Edward Strong the Elder

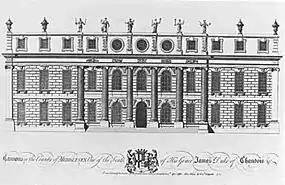
Cannons house by Strong

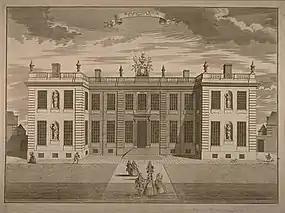
Marlborough House in its original two storey form by Edward Strong the Younger

Edward was the son of Edward Strong the Elder and Martha Beauchamp, sister of the sculptor Ephraim Beauchamp.